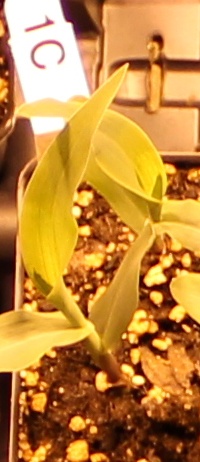
Label: Corn